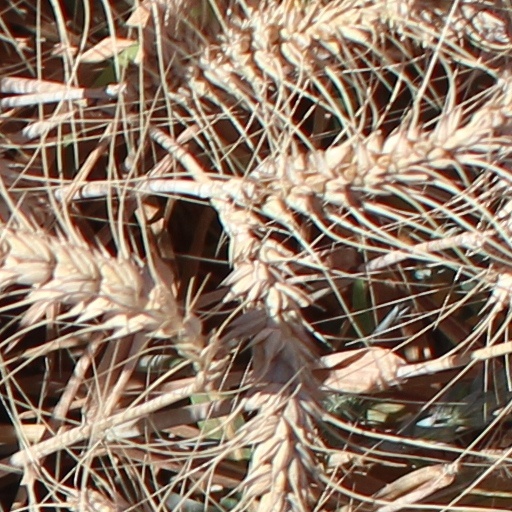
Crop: wheat